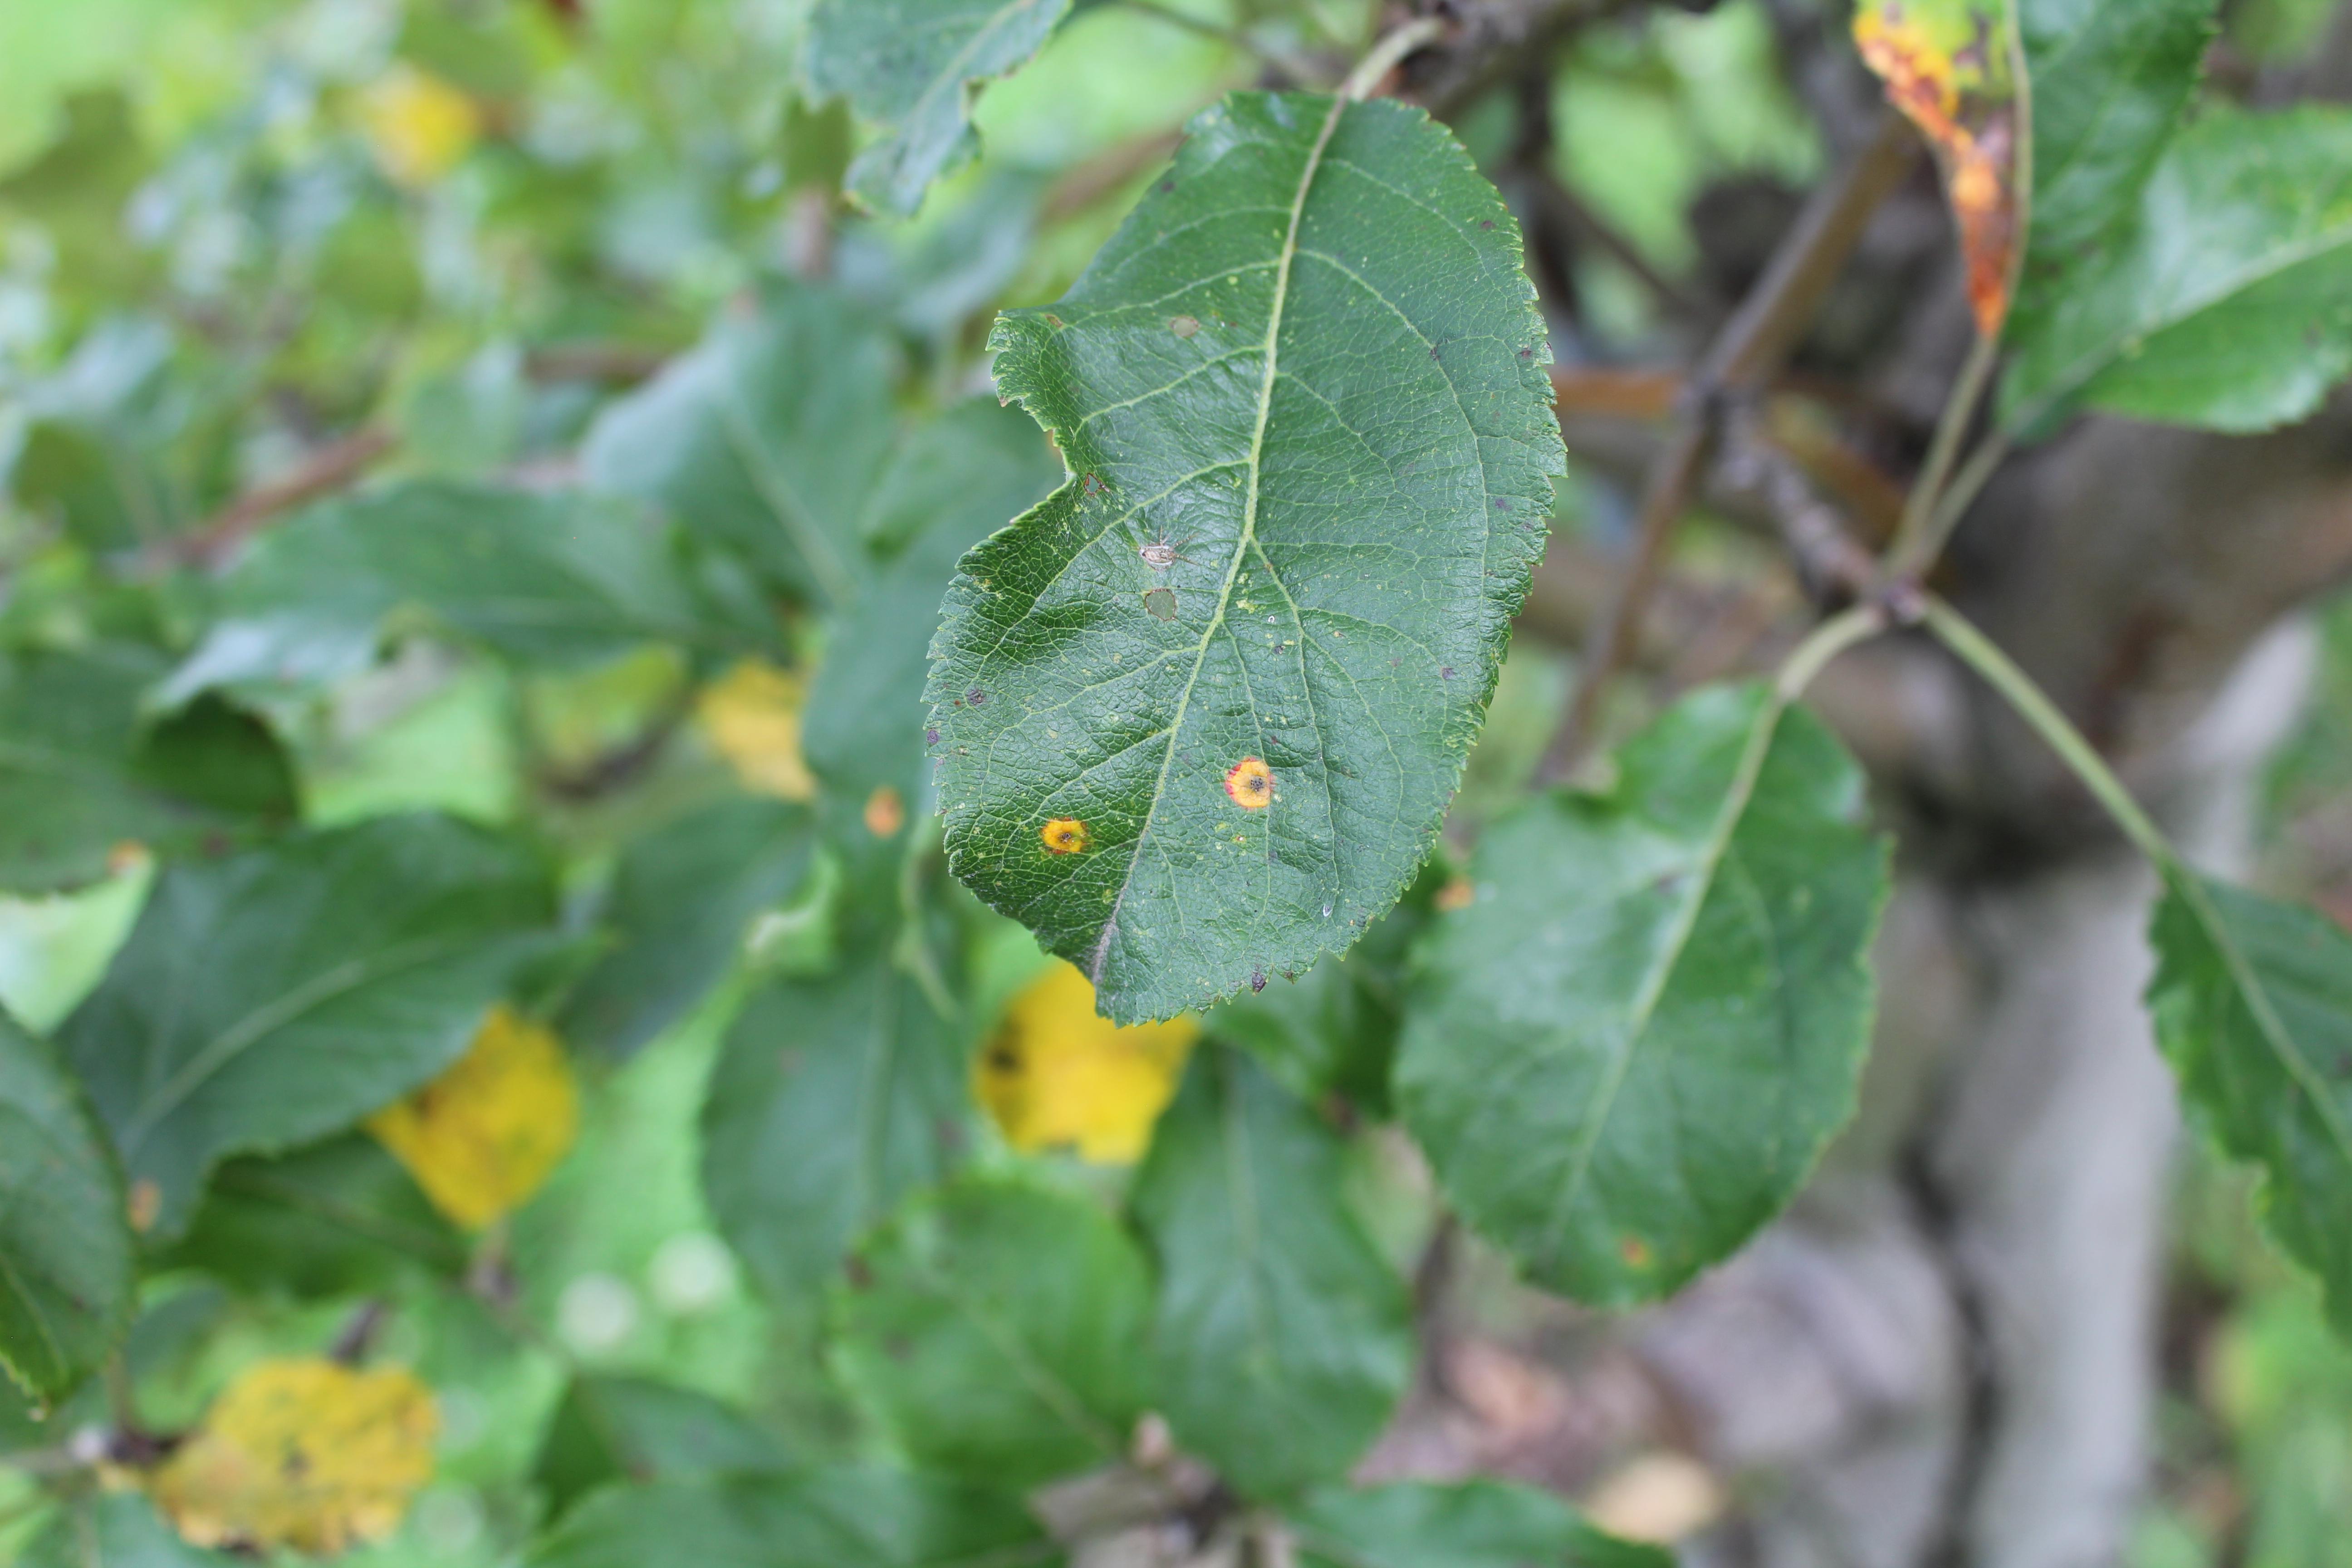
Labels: rust